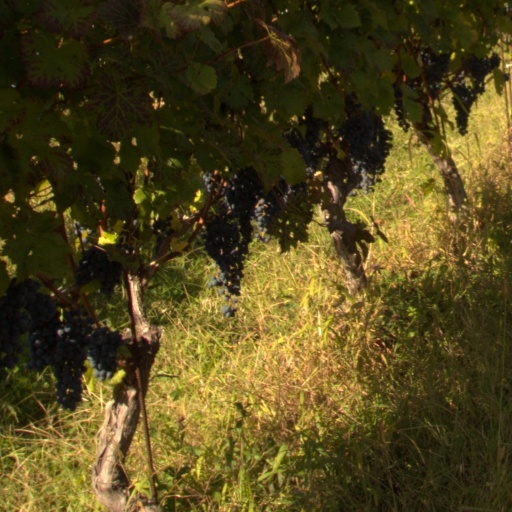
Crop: grape